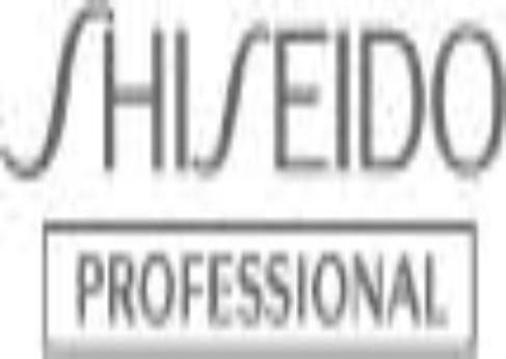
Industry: Necessities